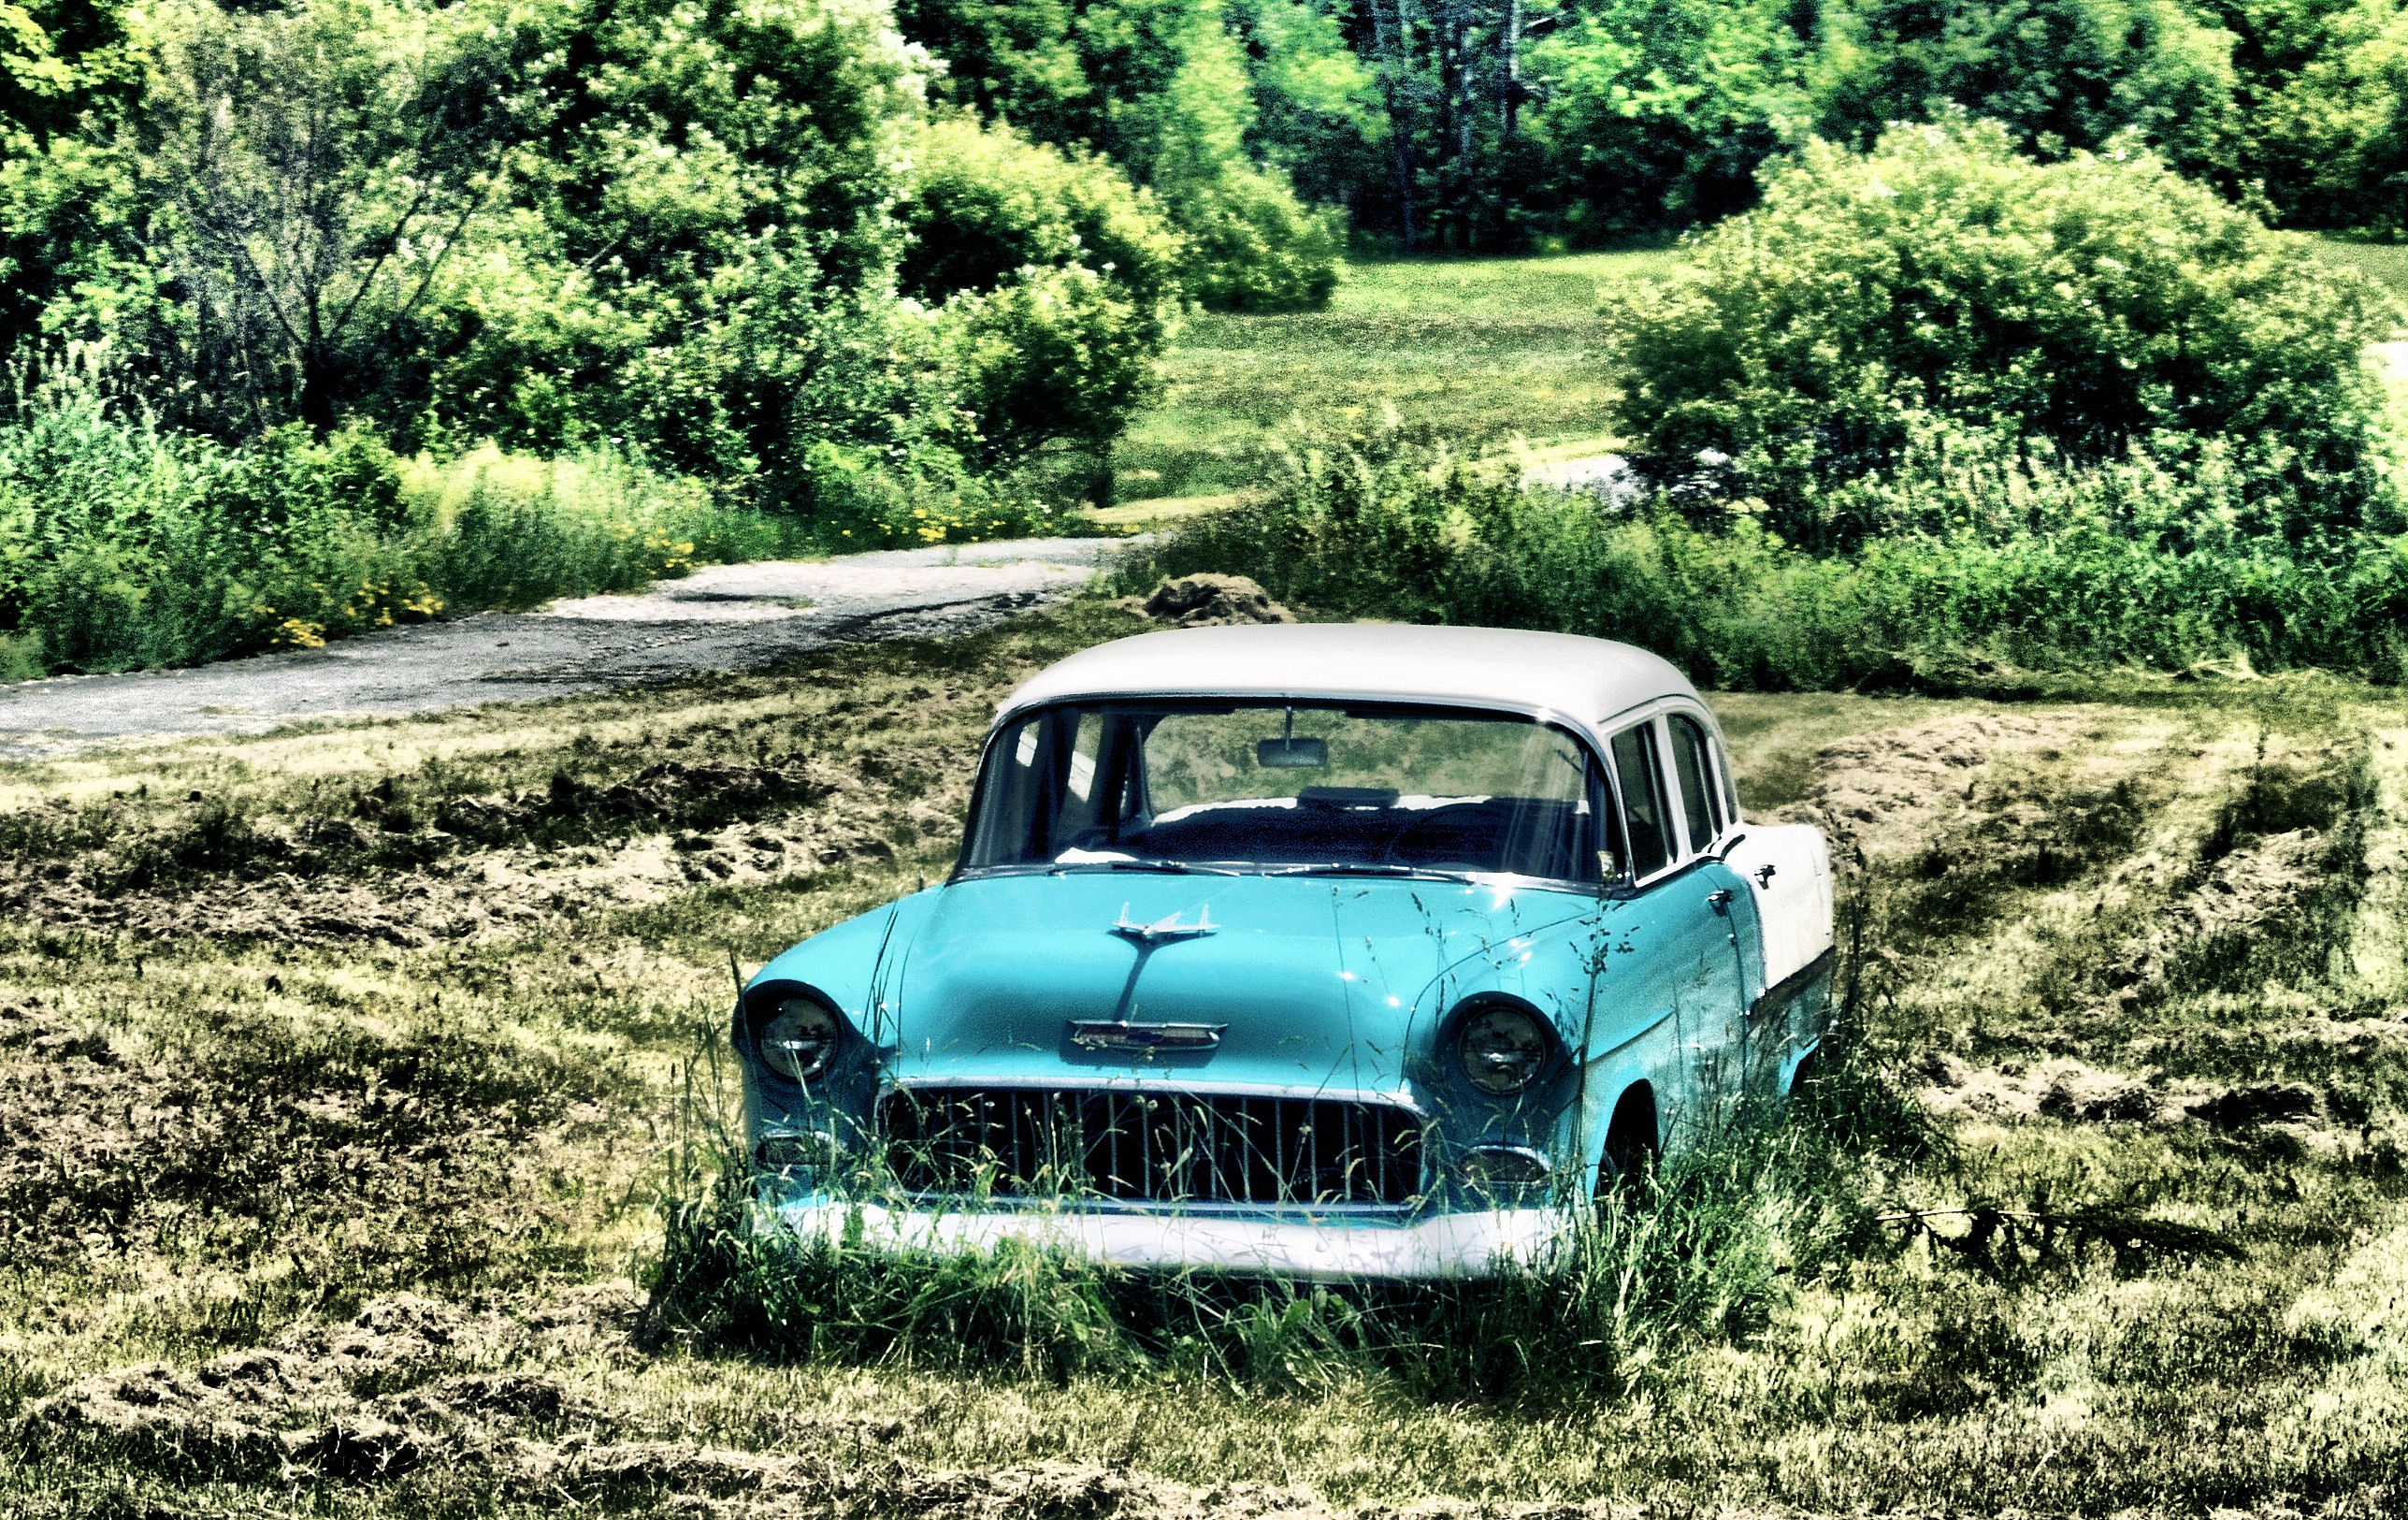
car, field, farm, vintage, retro, old, transportation, vehicle, decay, motor vehicle, vintage car, sedan, classic, antique car, land vehicle, automobile make, automotive exterior, automotive design, luxury vehicle, subcompact car